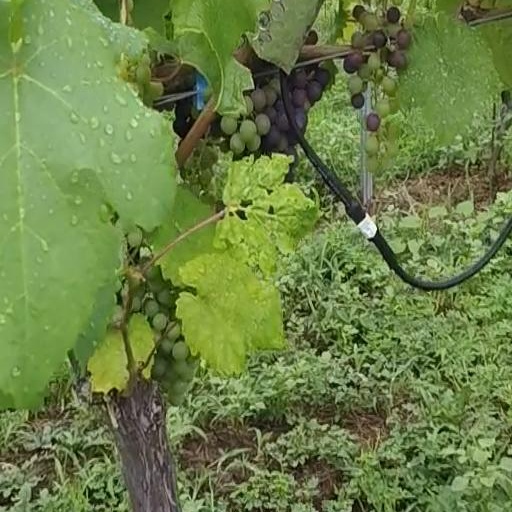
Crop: grape